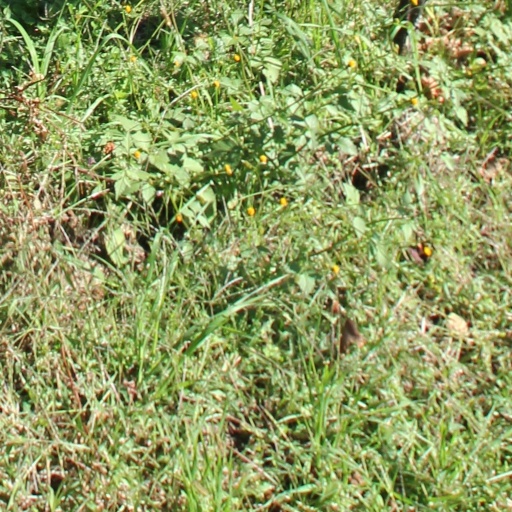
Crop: grape